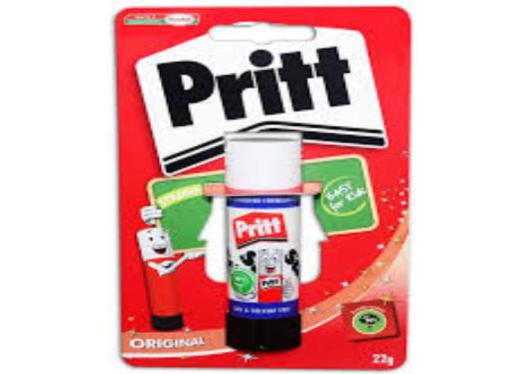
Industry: Necessities